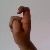
The image shows a hand gesture representing the letter 'X' in Indian Sign Language.